1967 Australian referendum (Aboriginals)

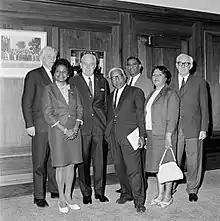
Gordon Bryant (left), prime minister Harold Holt (third from left) and Bill Wentworth (right) meeting with FCAATSI representatives – from left to right, Faith Bandler, Douglas Nicholls, Burnum Burnum and Winnie Branson.

On 7 April 1965, the Menzies Cabinet decided that it would seek to repeal section 127 of the Constitution at the same time as it sought to amend the nexus provision, but made no firm plans or timetable for such action. In August 1965, attorney-general Billy Snedden proposed to Cabinet that abolition of section 127 was inappropriate unless section 51(xxvi) was simultaneously amended to remove the words "other than the aboriginal race in any state". He was rebuffed, but gained agreement when he made a similar submission to the Holt Cabinet in 1966. In the meantime, his Liberal colleague Billy Wentworth had introduced a private member's bill proposing "inter alia" to amend section 51(xxvi).